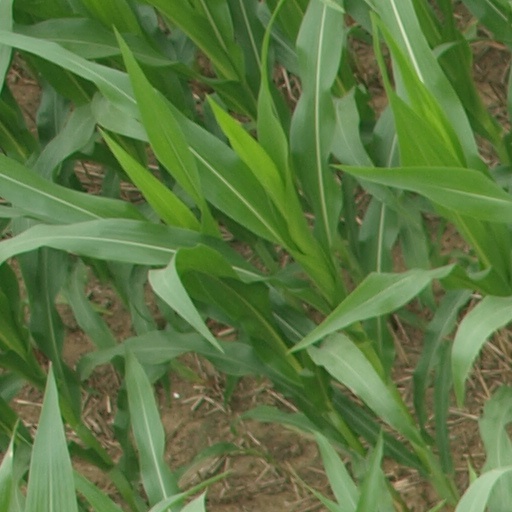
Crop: maize; corn